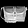
Label: Bag